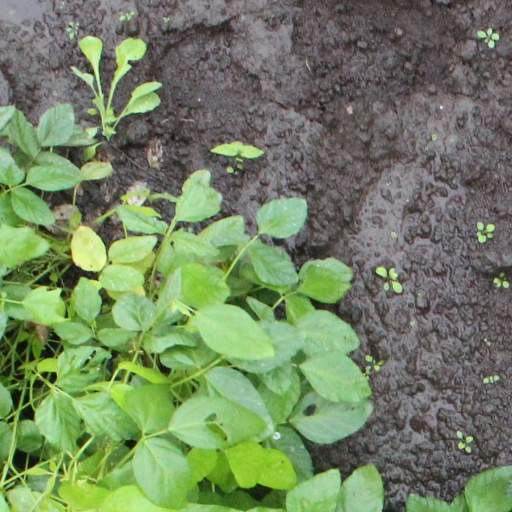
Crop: soybean